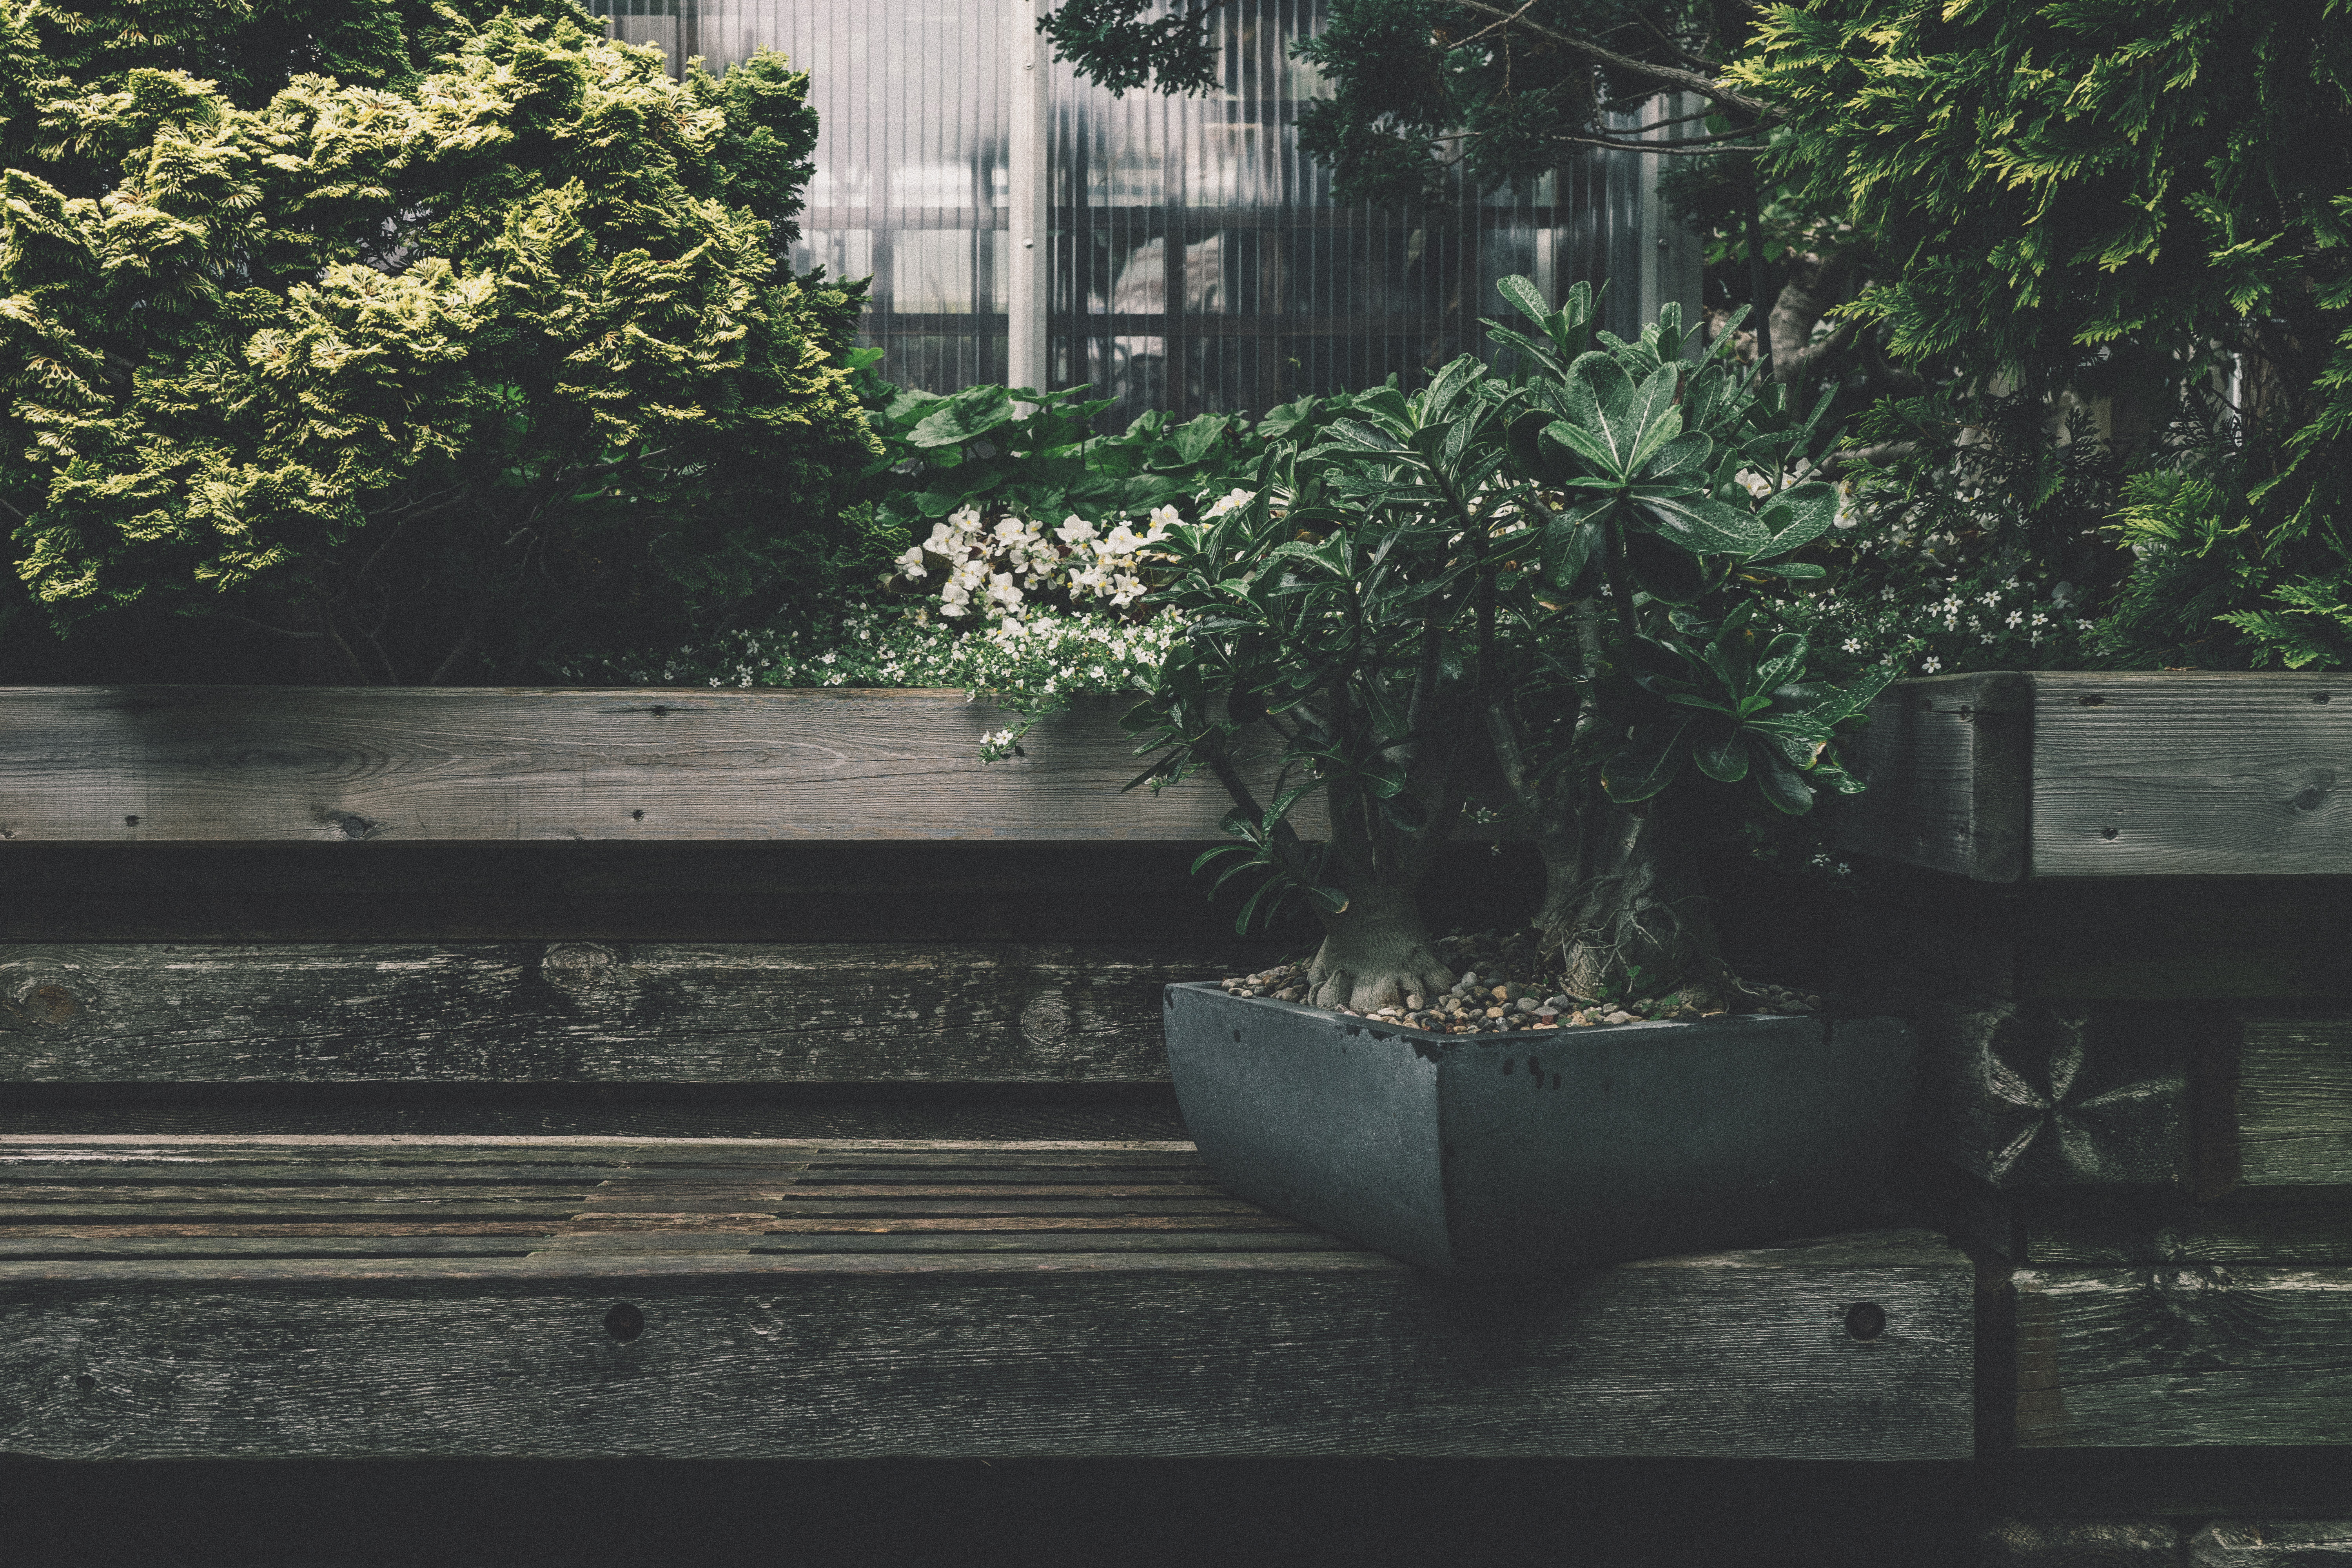
tree, plant, wood, bench, house, flower, wall, green, backyard, garden, plants, pot plant, urban area